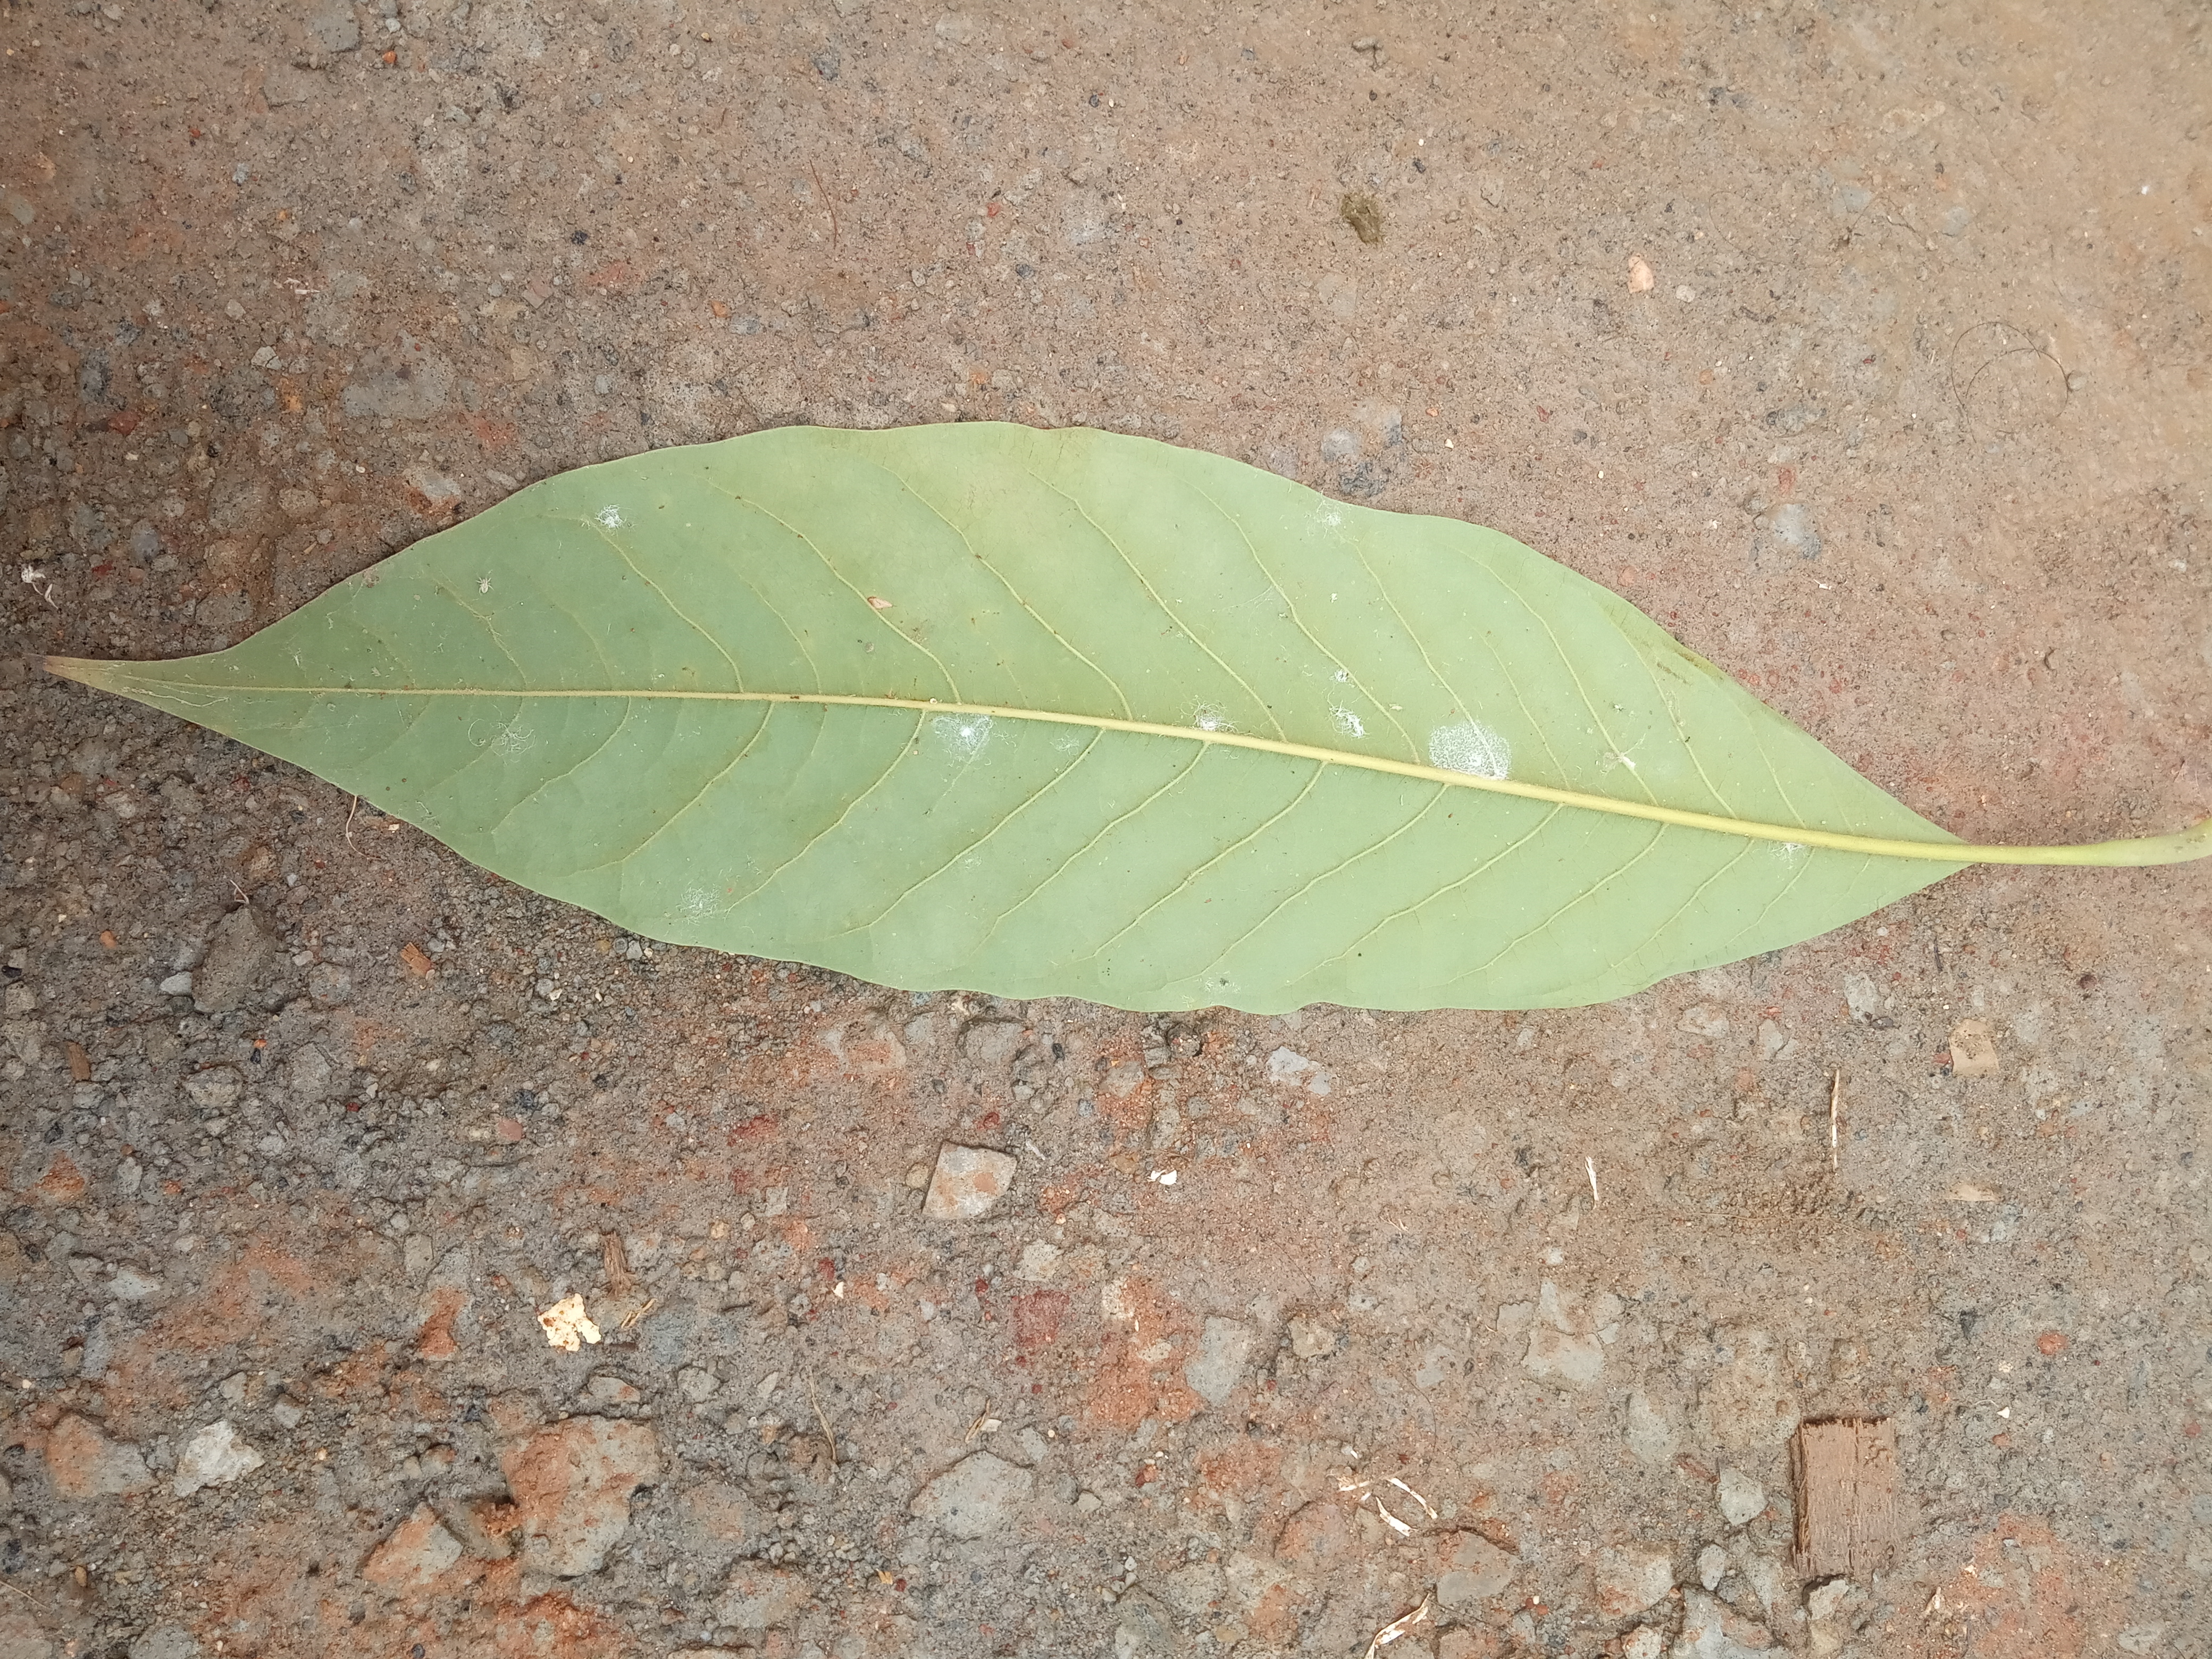
Plant: Coffee